17th Congress of the Philippines

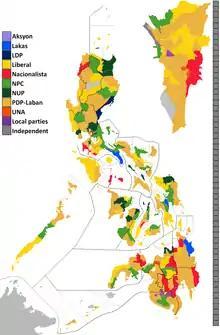
Parties that hold the seats in each legislative district and party-list in the 17th Congress. Party-list seats are denoted by boxes on the right side. Metro Manila is magnified at the upper right corner.

*more popularly known as the Blue Ribbon Committee.